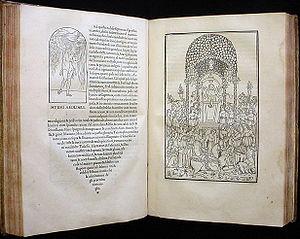
Hypnerotomachia Poliphili, en français Songe de Poliphile, rédigé en 1467 et imprimé à Venise en 1499, est un roman illustré italien écrit en un mélange de grec, de latin et d'italien dialectal.